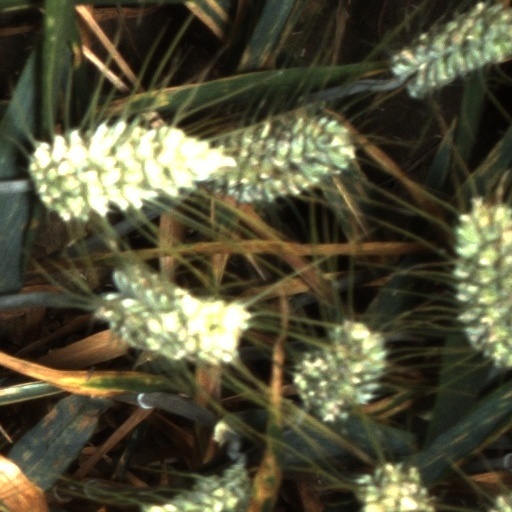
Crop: wheat